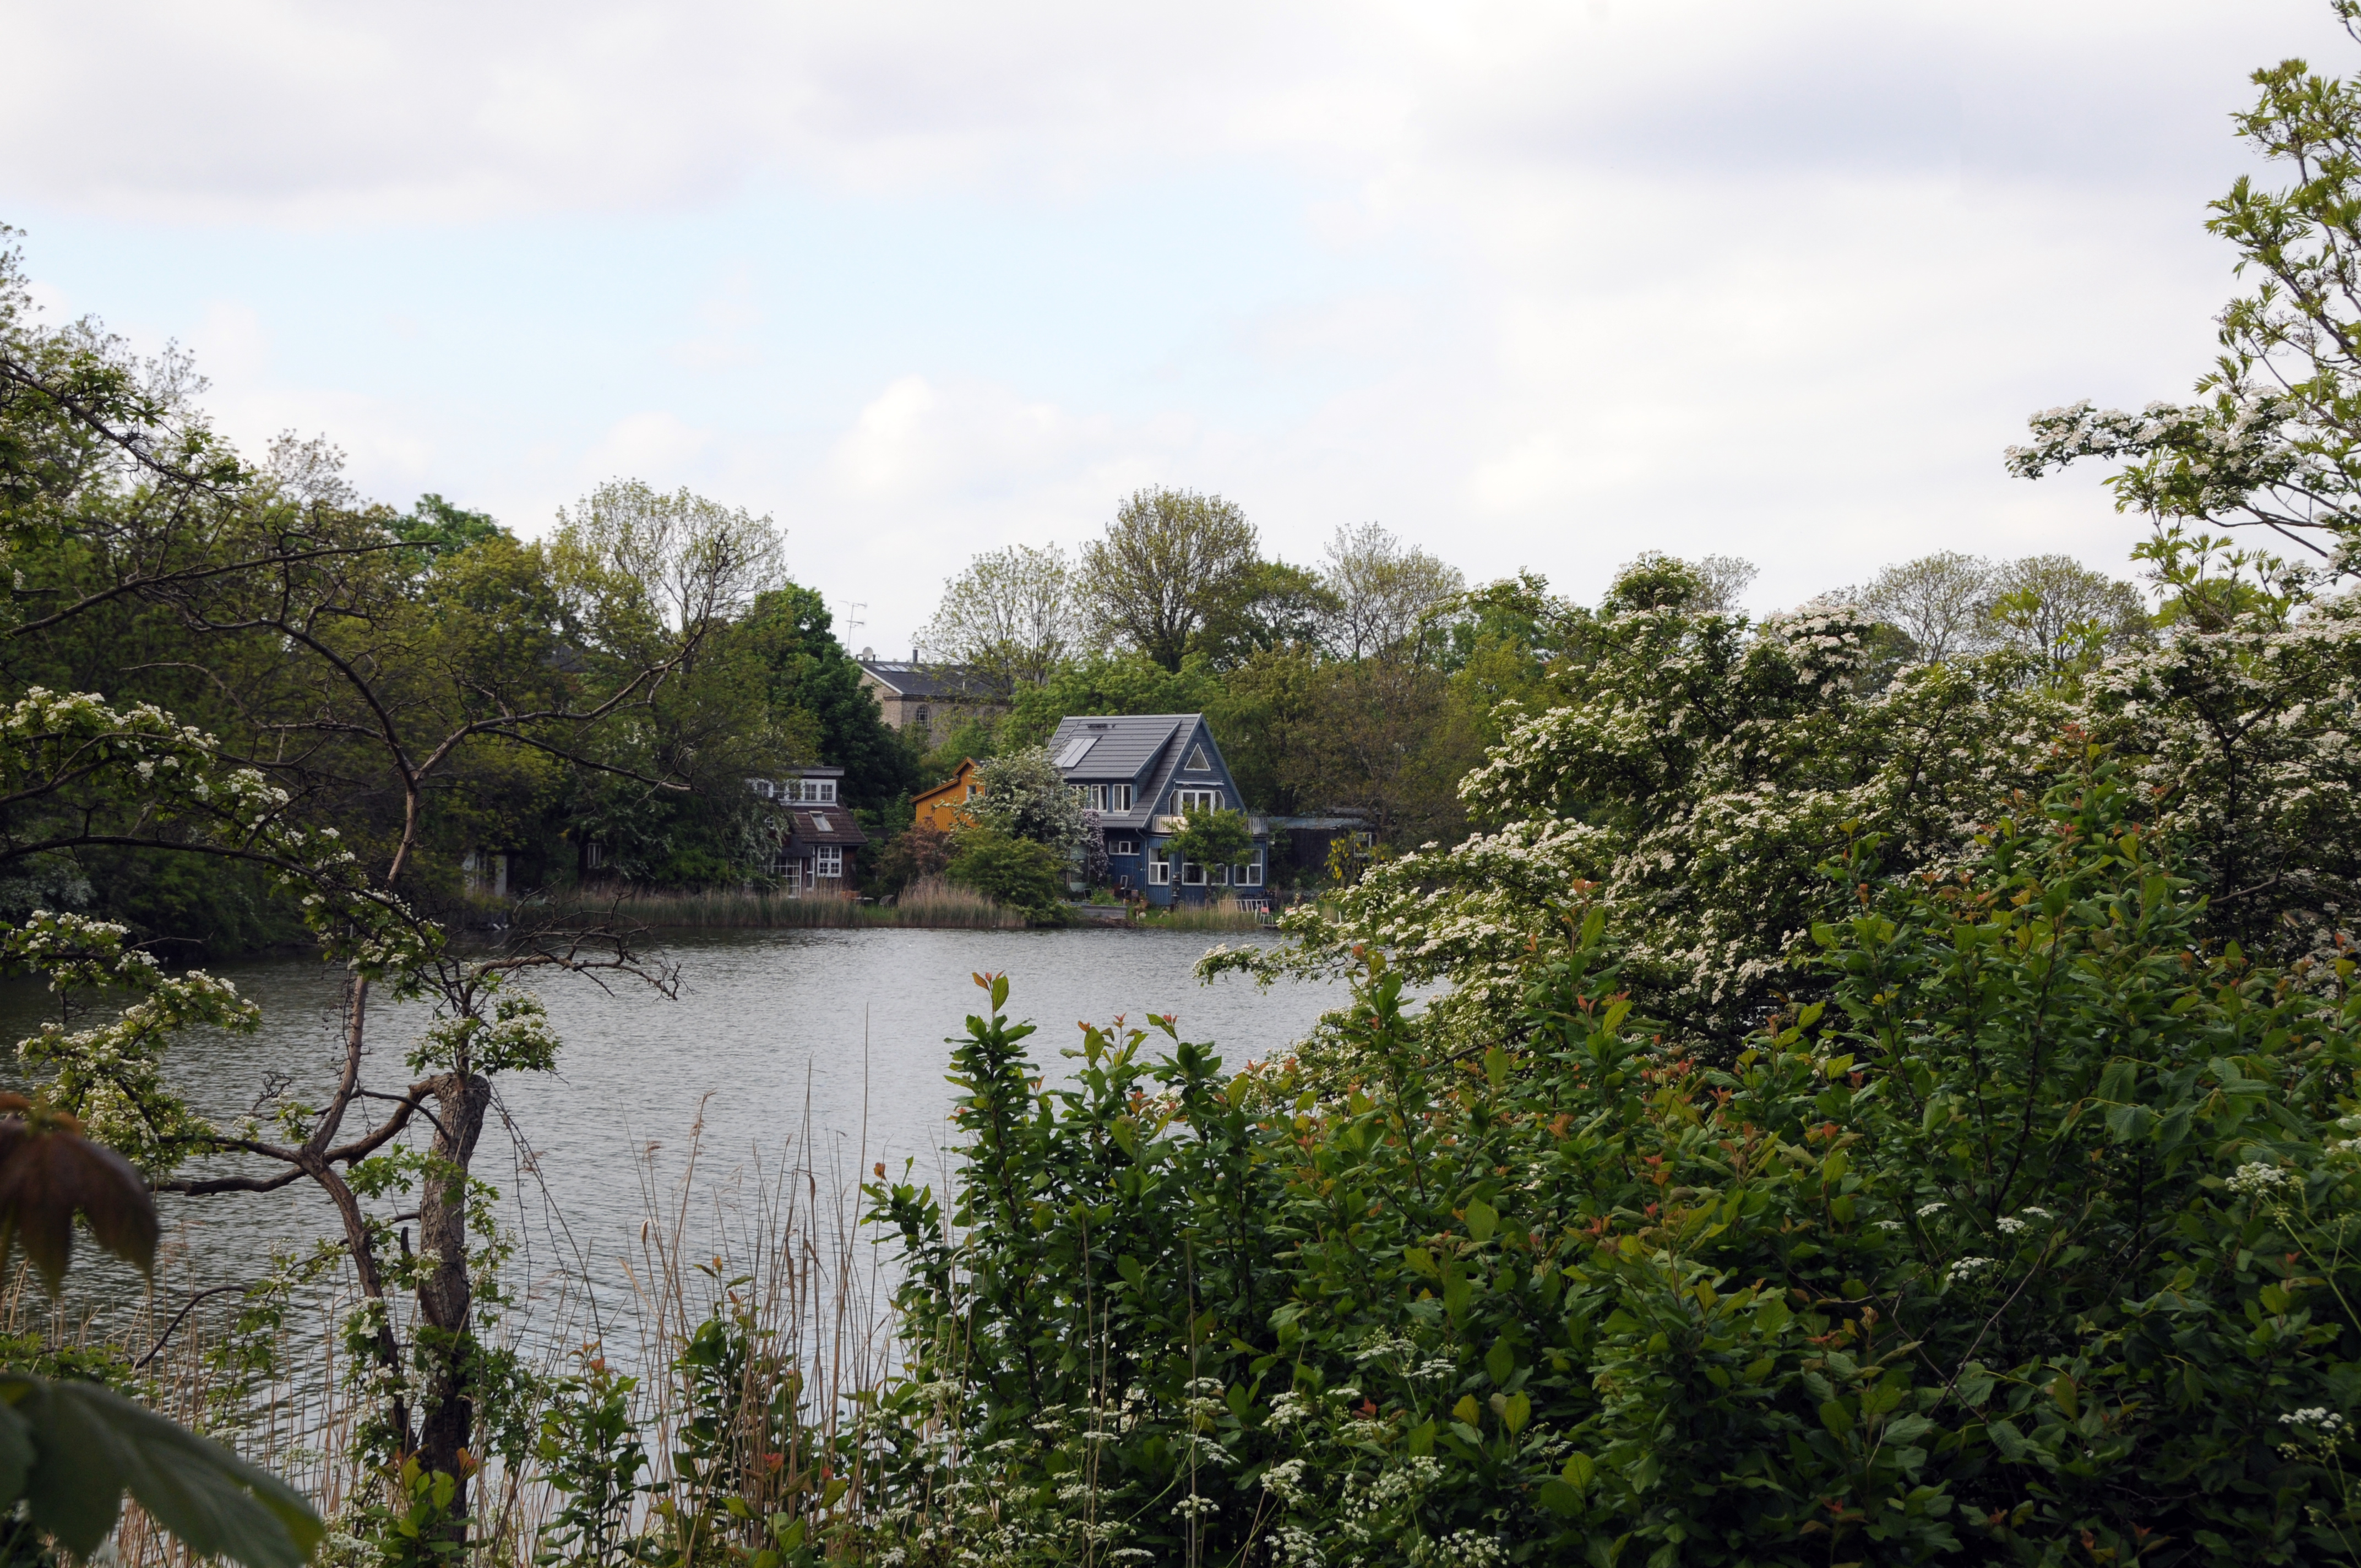
Christiania, copenhagen, house, lake, water, nature, living, vegetation, natural landscape, nature reserve, river, natural environment, bank, water resources, waterway, tree, wilderness, bayou, biome, reservoir, watercourse, canal, jungle, pond, forest, landscape, riparian forest, plant, vehicle, lacustrine plain, state park, channel, riparian zone, floodplain, wetland